25th Infantry Regiment (United States)

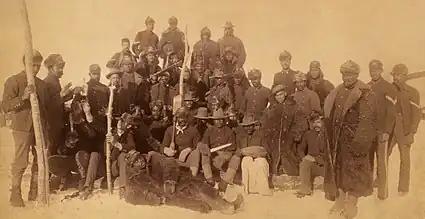
Soldiers of the 25th Infantry, Fort Keogh, Montana, 1890.

After the Civil War, the regular army was expanded to 45 infantry regiments from its wartime strength of 19. The act of Congress that authorized this included the creation of four regiments of "Colored Troops", racially segregated units with white officers and African American enlisted men. The army had raised a number of volunteer United States Colored Troops (USCT) regiments during the war. The new regiments were the 38th, 39th, 40th and 41st Infantry Regiments, and they set about recruiting mostly from USCT veterans. This was the first time that the Regular Army had non-white regiments as part of its organization. The U.S. Army continued to have racially segregated units until 1950.